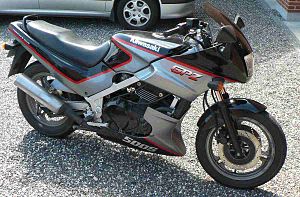
Kawasaki Heavy Industries
En af Kawasakis motorcykler. En GPZ 500S fra 1988
Motorcykel - Kawasaki EX500A1 (GPZ 500), årgang 1988
Kawasaki Heavy Industries er en japansk, multinational virksomhed med hovedsæde i Minato, Tokyo, der producerer mange forskellige transportmidler. Virksomheden har sit navn efter grundlæggeren Shōzō Kawasaki og har ingen forbindelse til byen Kawasaki.